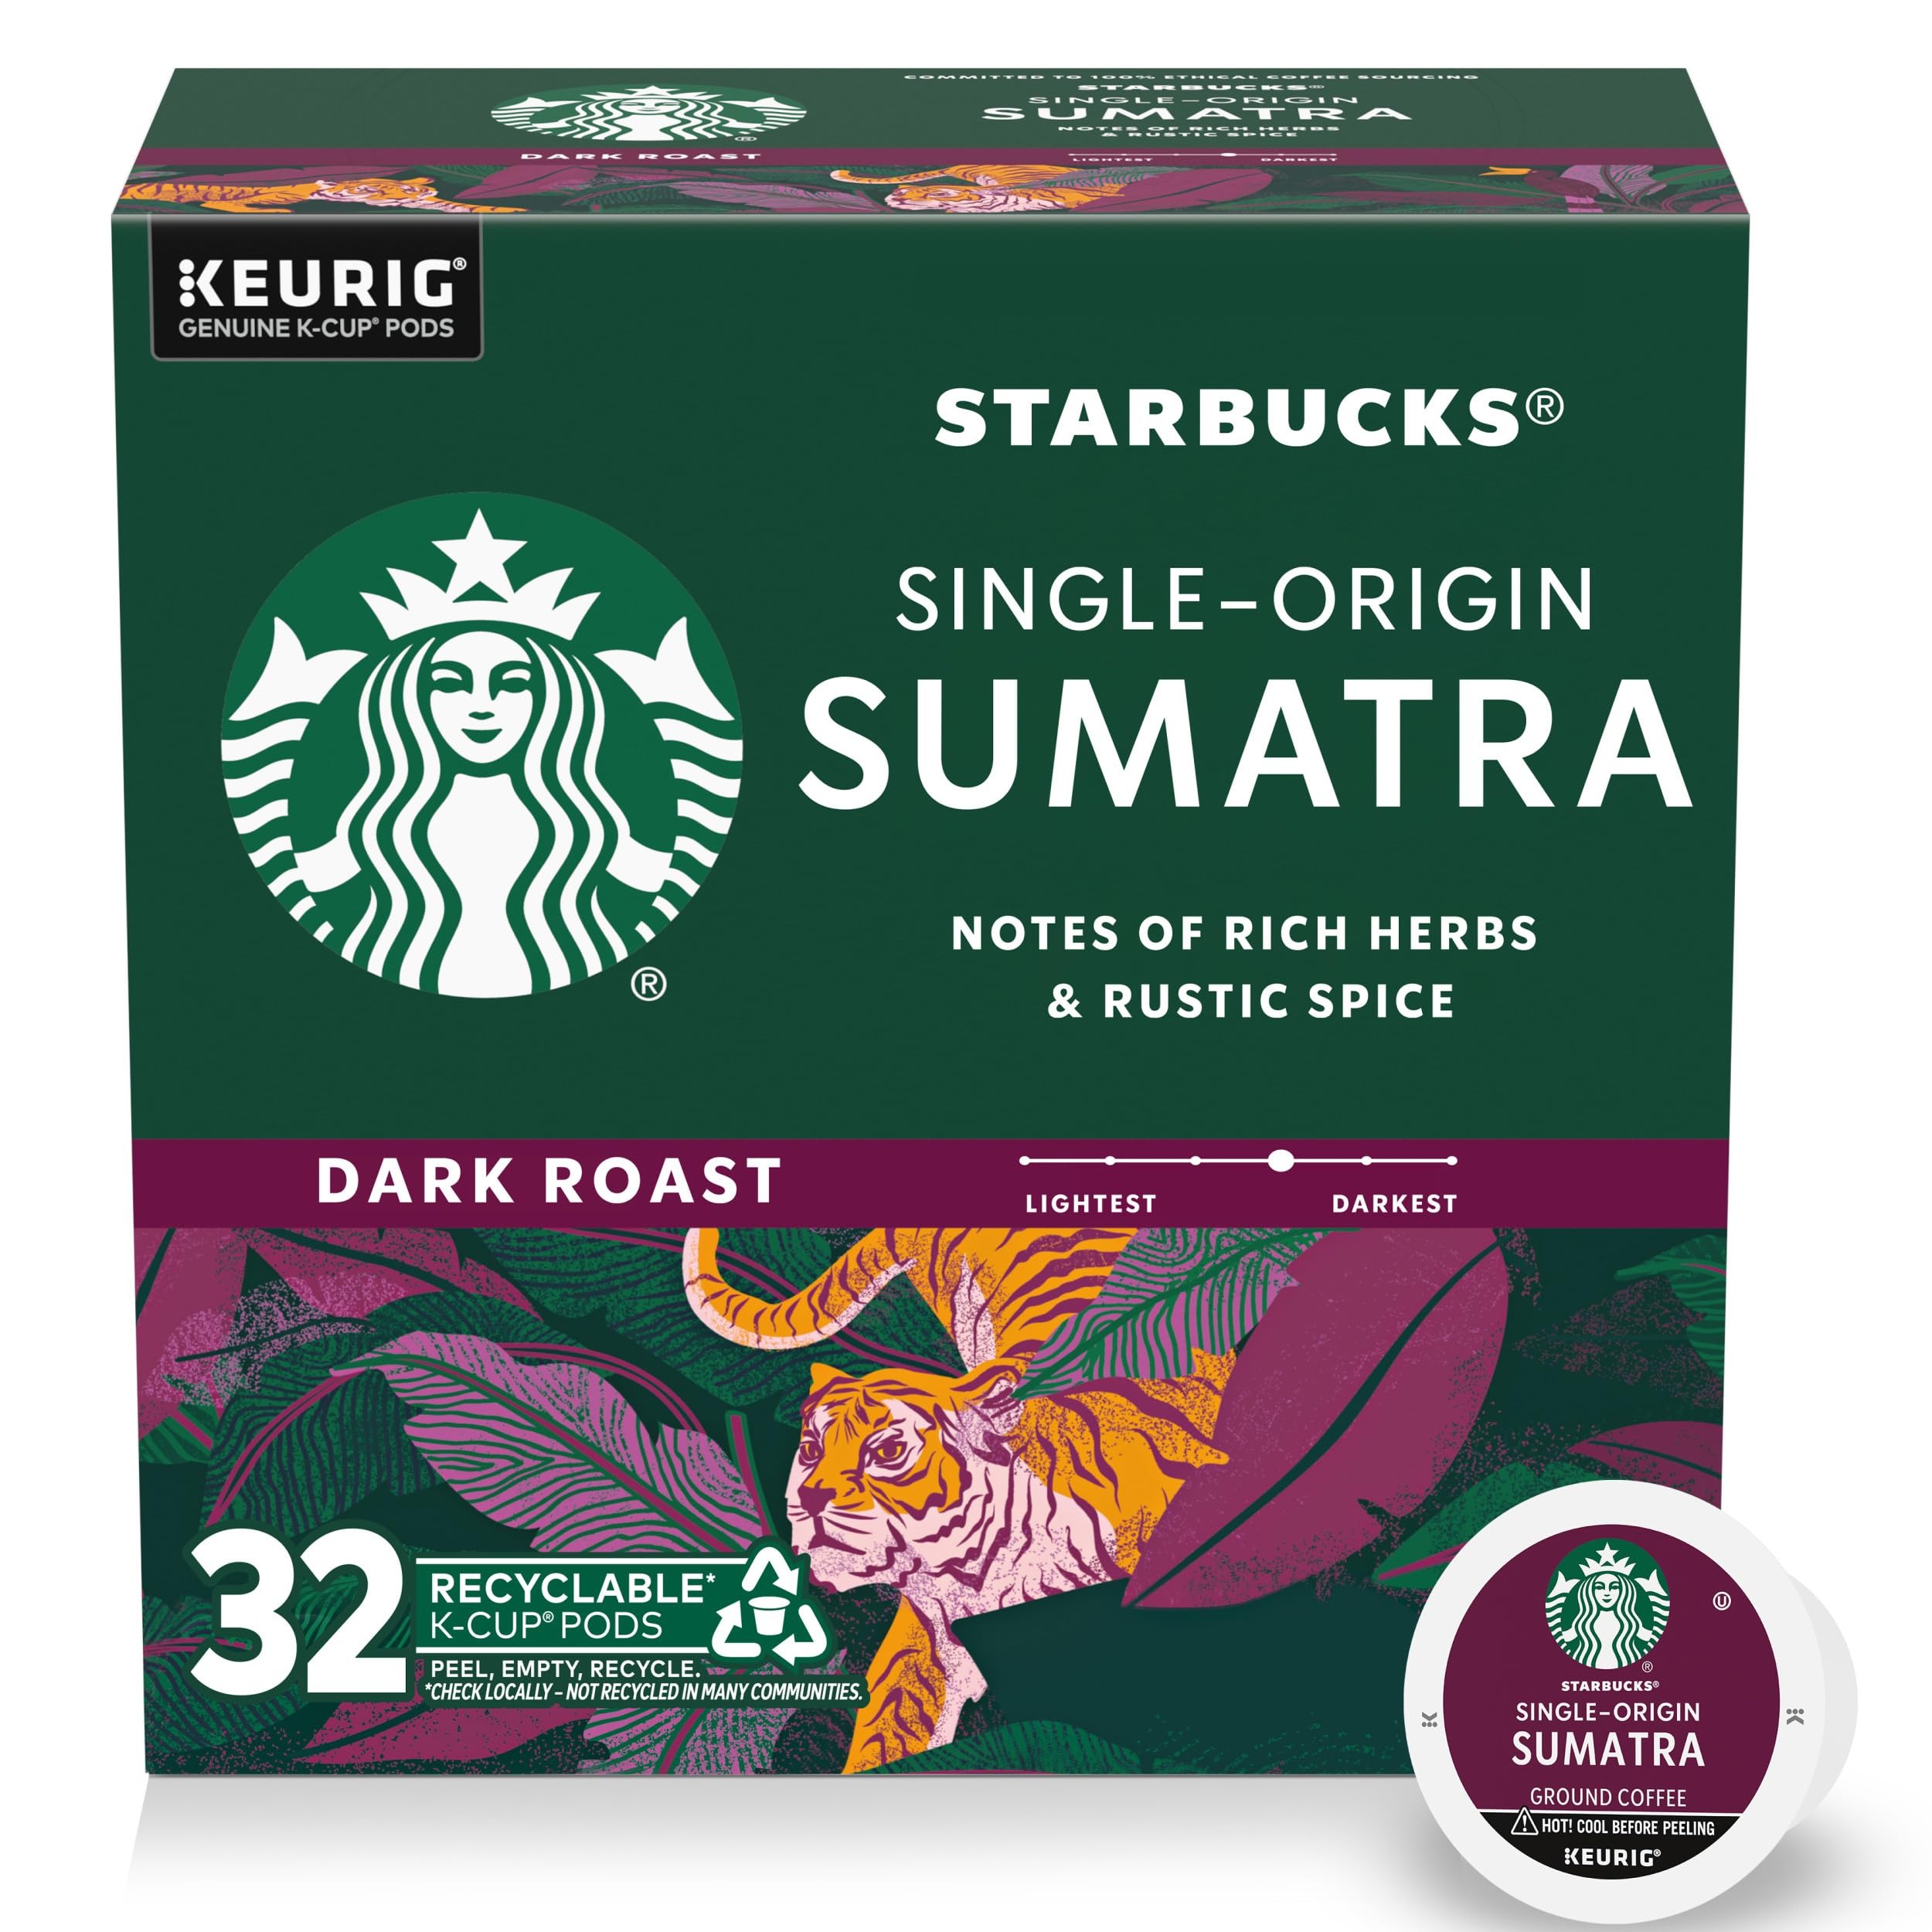
Item Name: Starbucks K-Cup Coffee Pods, Dark Roast Coffee, Sumatra, 100% Arabica, 1 box (32 pods)
Bullet Point 1: PREMIUM COFFEE IN A K-CUP—Starbucks delivers exceptional coffee cup after cup with this 32-count K-Cup pod box of Sumatra dark roast coffee for Keurig brewers
Bullet Point 2: STARBUCKS SINGLE-ORIGIN SUMATRA COFFEE—This full-bodied single-origin dark coffee has notes of rich herbs and rustic spice
Bullet Point 3: FRESH TASTE—Starbucks adheres to the highest quality standards—shipping you the same carefully roasted 100% arabica coffee beans we brew in our cafés
Bullet Point 4: MAKE IT YOUR OWN—The perfect everyday cup, Starbucks coffee is great for adding personal touches of inspiration like milk, cream, syrup or a variety of other additions to make it your own
Bullet Point 5: ETHICALLY SOURCED—Starbucks is committed to 100% ethical coffee sourcing in partnership with Conservation International
Value: 32.0
Unit: Count

Price: 22.24